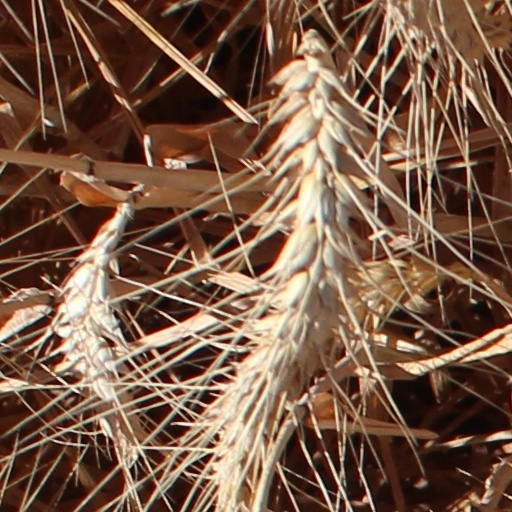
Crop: wheat